Anthony Soubervie

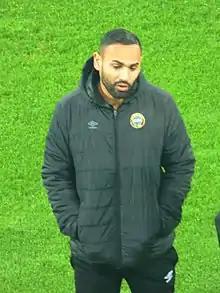
Soubervie with Chambly in 2019

Anthony Soubervie (born 24 April 1984) is a French Guianan professional footballer who plays as a right-back for Championnat National 2 club Angoulême.